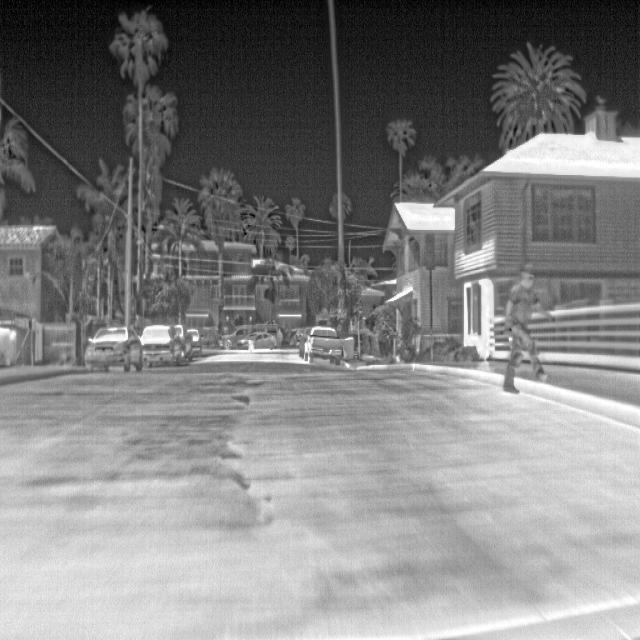
Detected objects:
label: person